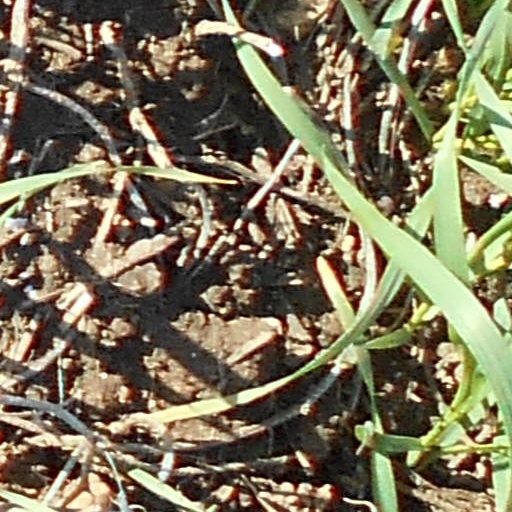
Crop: wheat